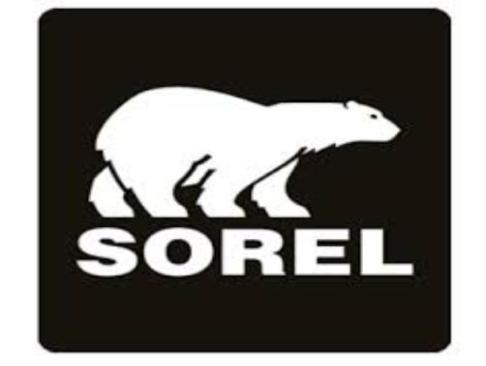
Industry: Clothes